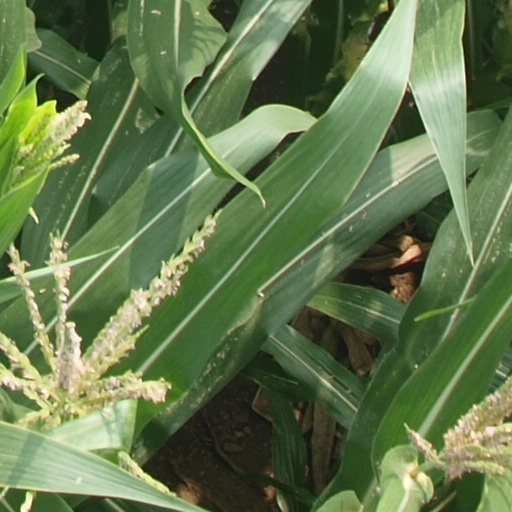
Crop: maize; corn